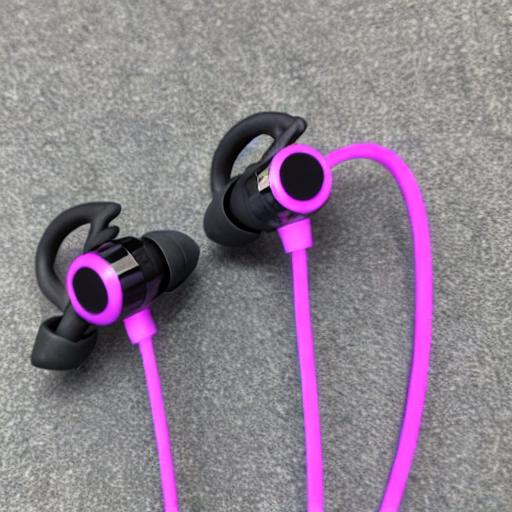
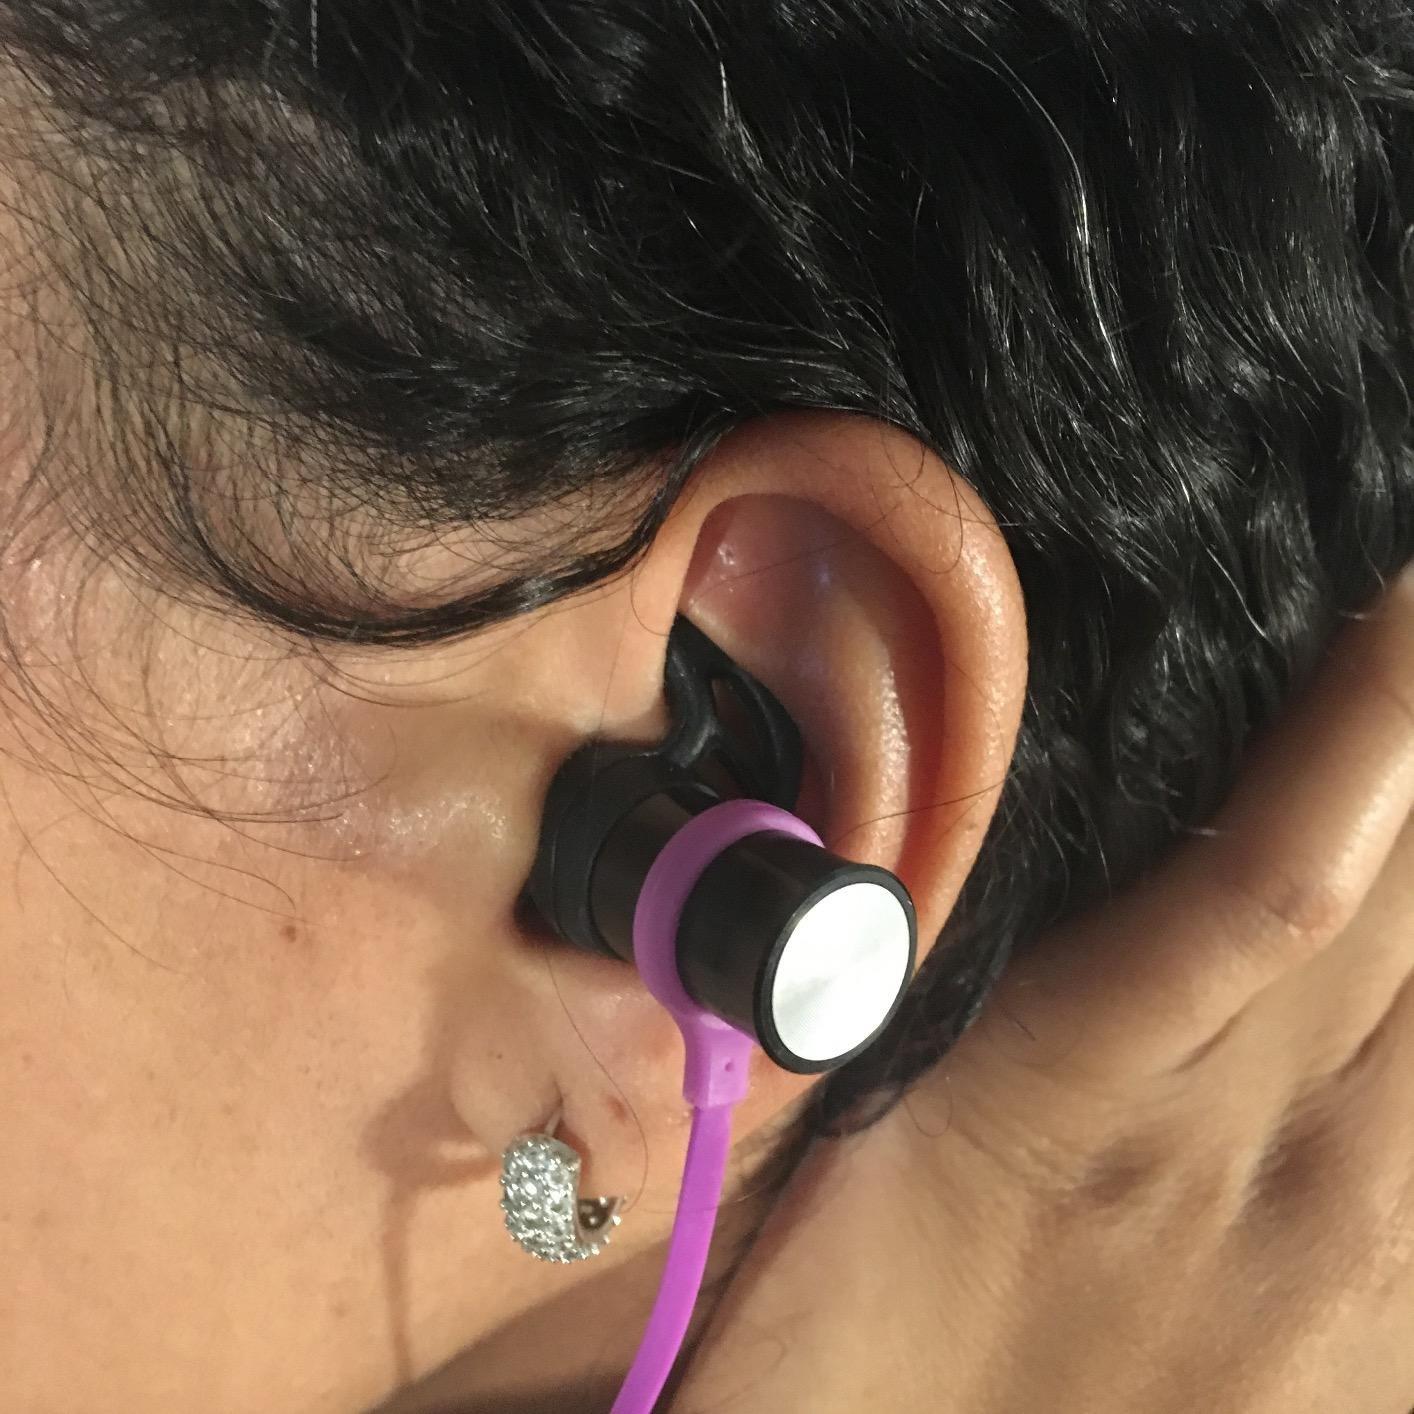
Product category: earbuds
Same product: no